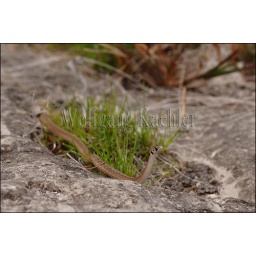
Usa, texas, hill country near hunt, texas brown snake